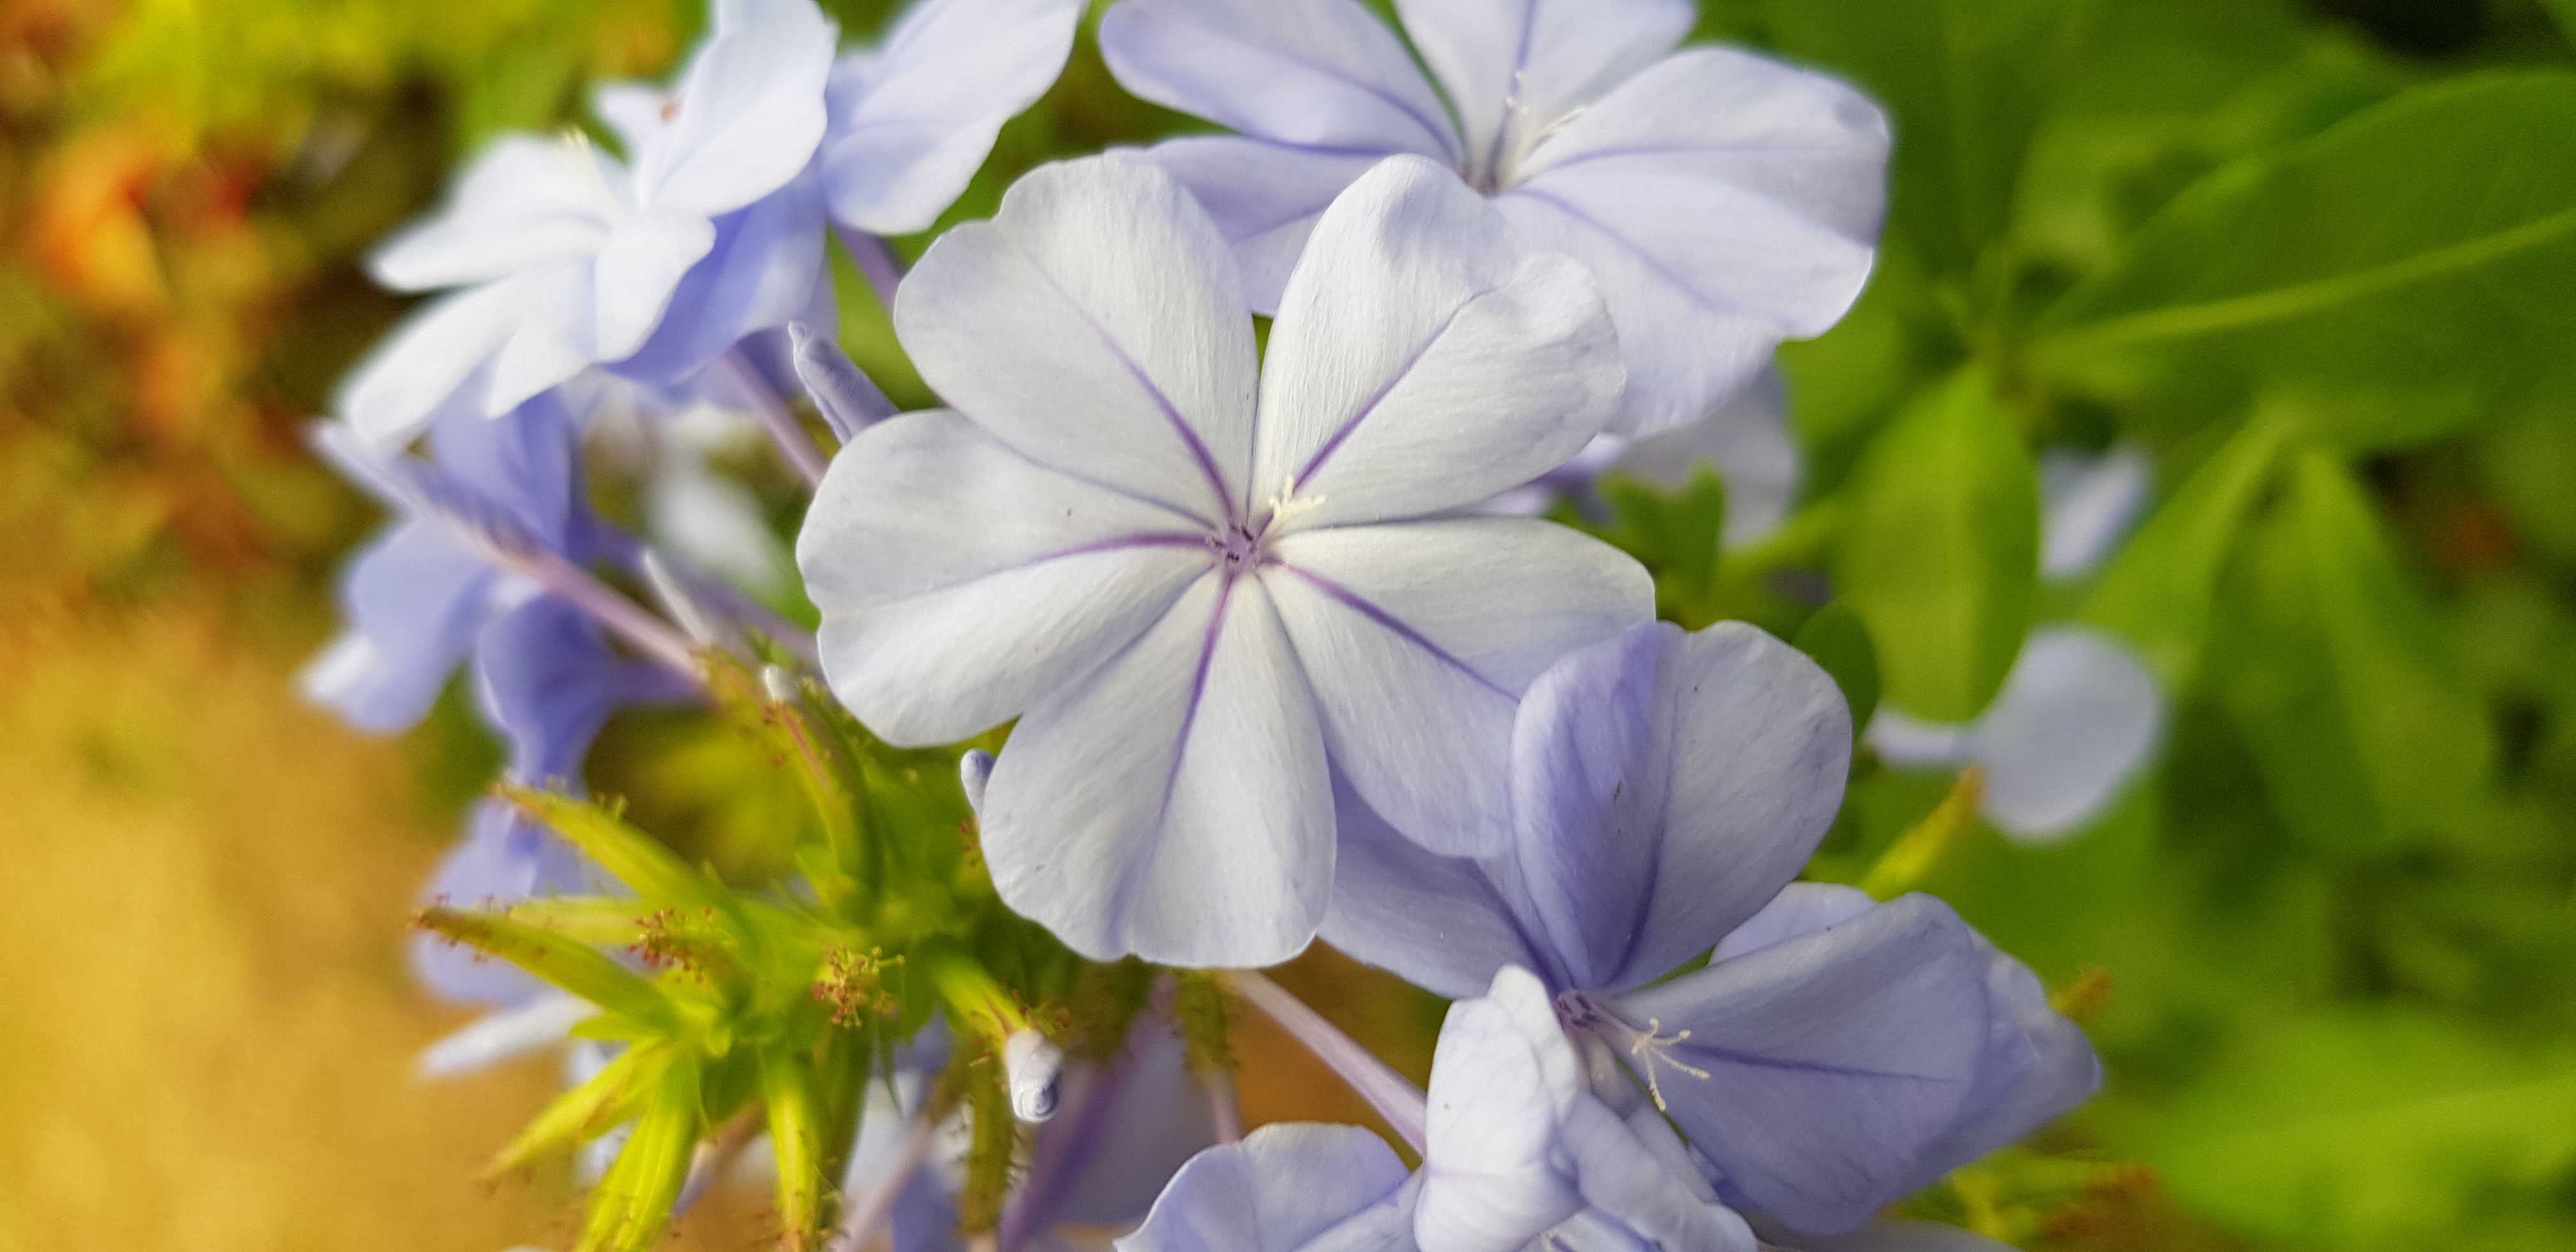
flowers, flower, blue, petal, blue woodland phlox, plant, flowering plant, lilac, purple, botany, wildflower, Dame s rocket, periwinkle, lobelia, geranium, morning glory, borage family, verbena family, flax, perennial plant